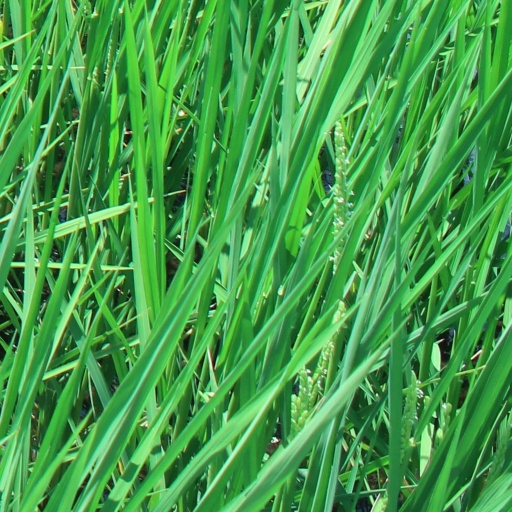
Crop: rice